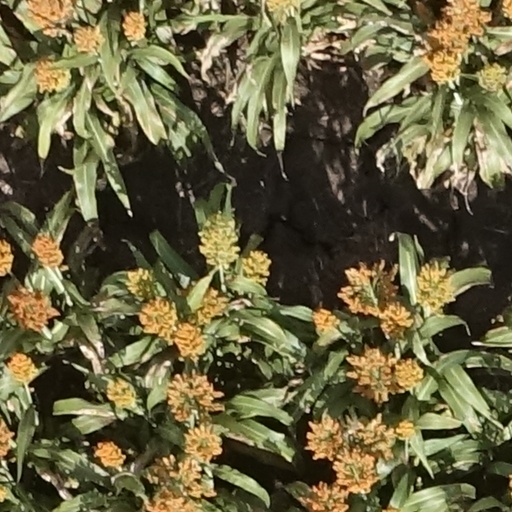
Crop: sorghum